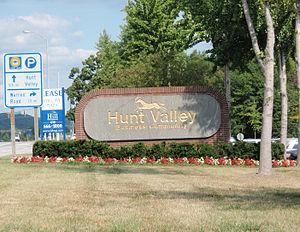
Hunt Valley est une localité non incorporée du comté de Baltimore dans le Maryland, aux États-Unis.